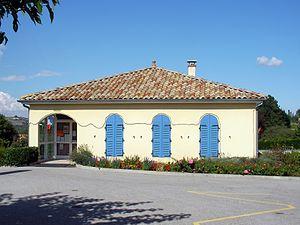
Mairie de Plats - Ardèche - France
Plats est une commune française située dans le Sud-Est de la France et dans la région Rhône-Alpes. Elle se situe dans la vallée du Rhône, en Ardèche, sur les hauteurs de Tournon-sur-Rhône.